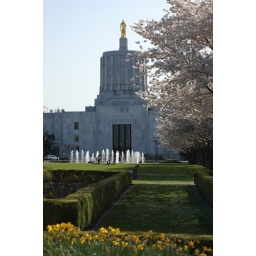
The cherry trees in bloom make the building look better